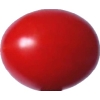
Label: tomato_cherry_red